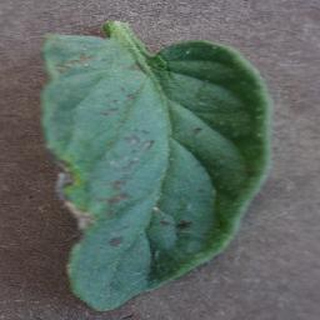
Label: tomato_early_blight